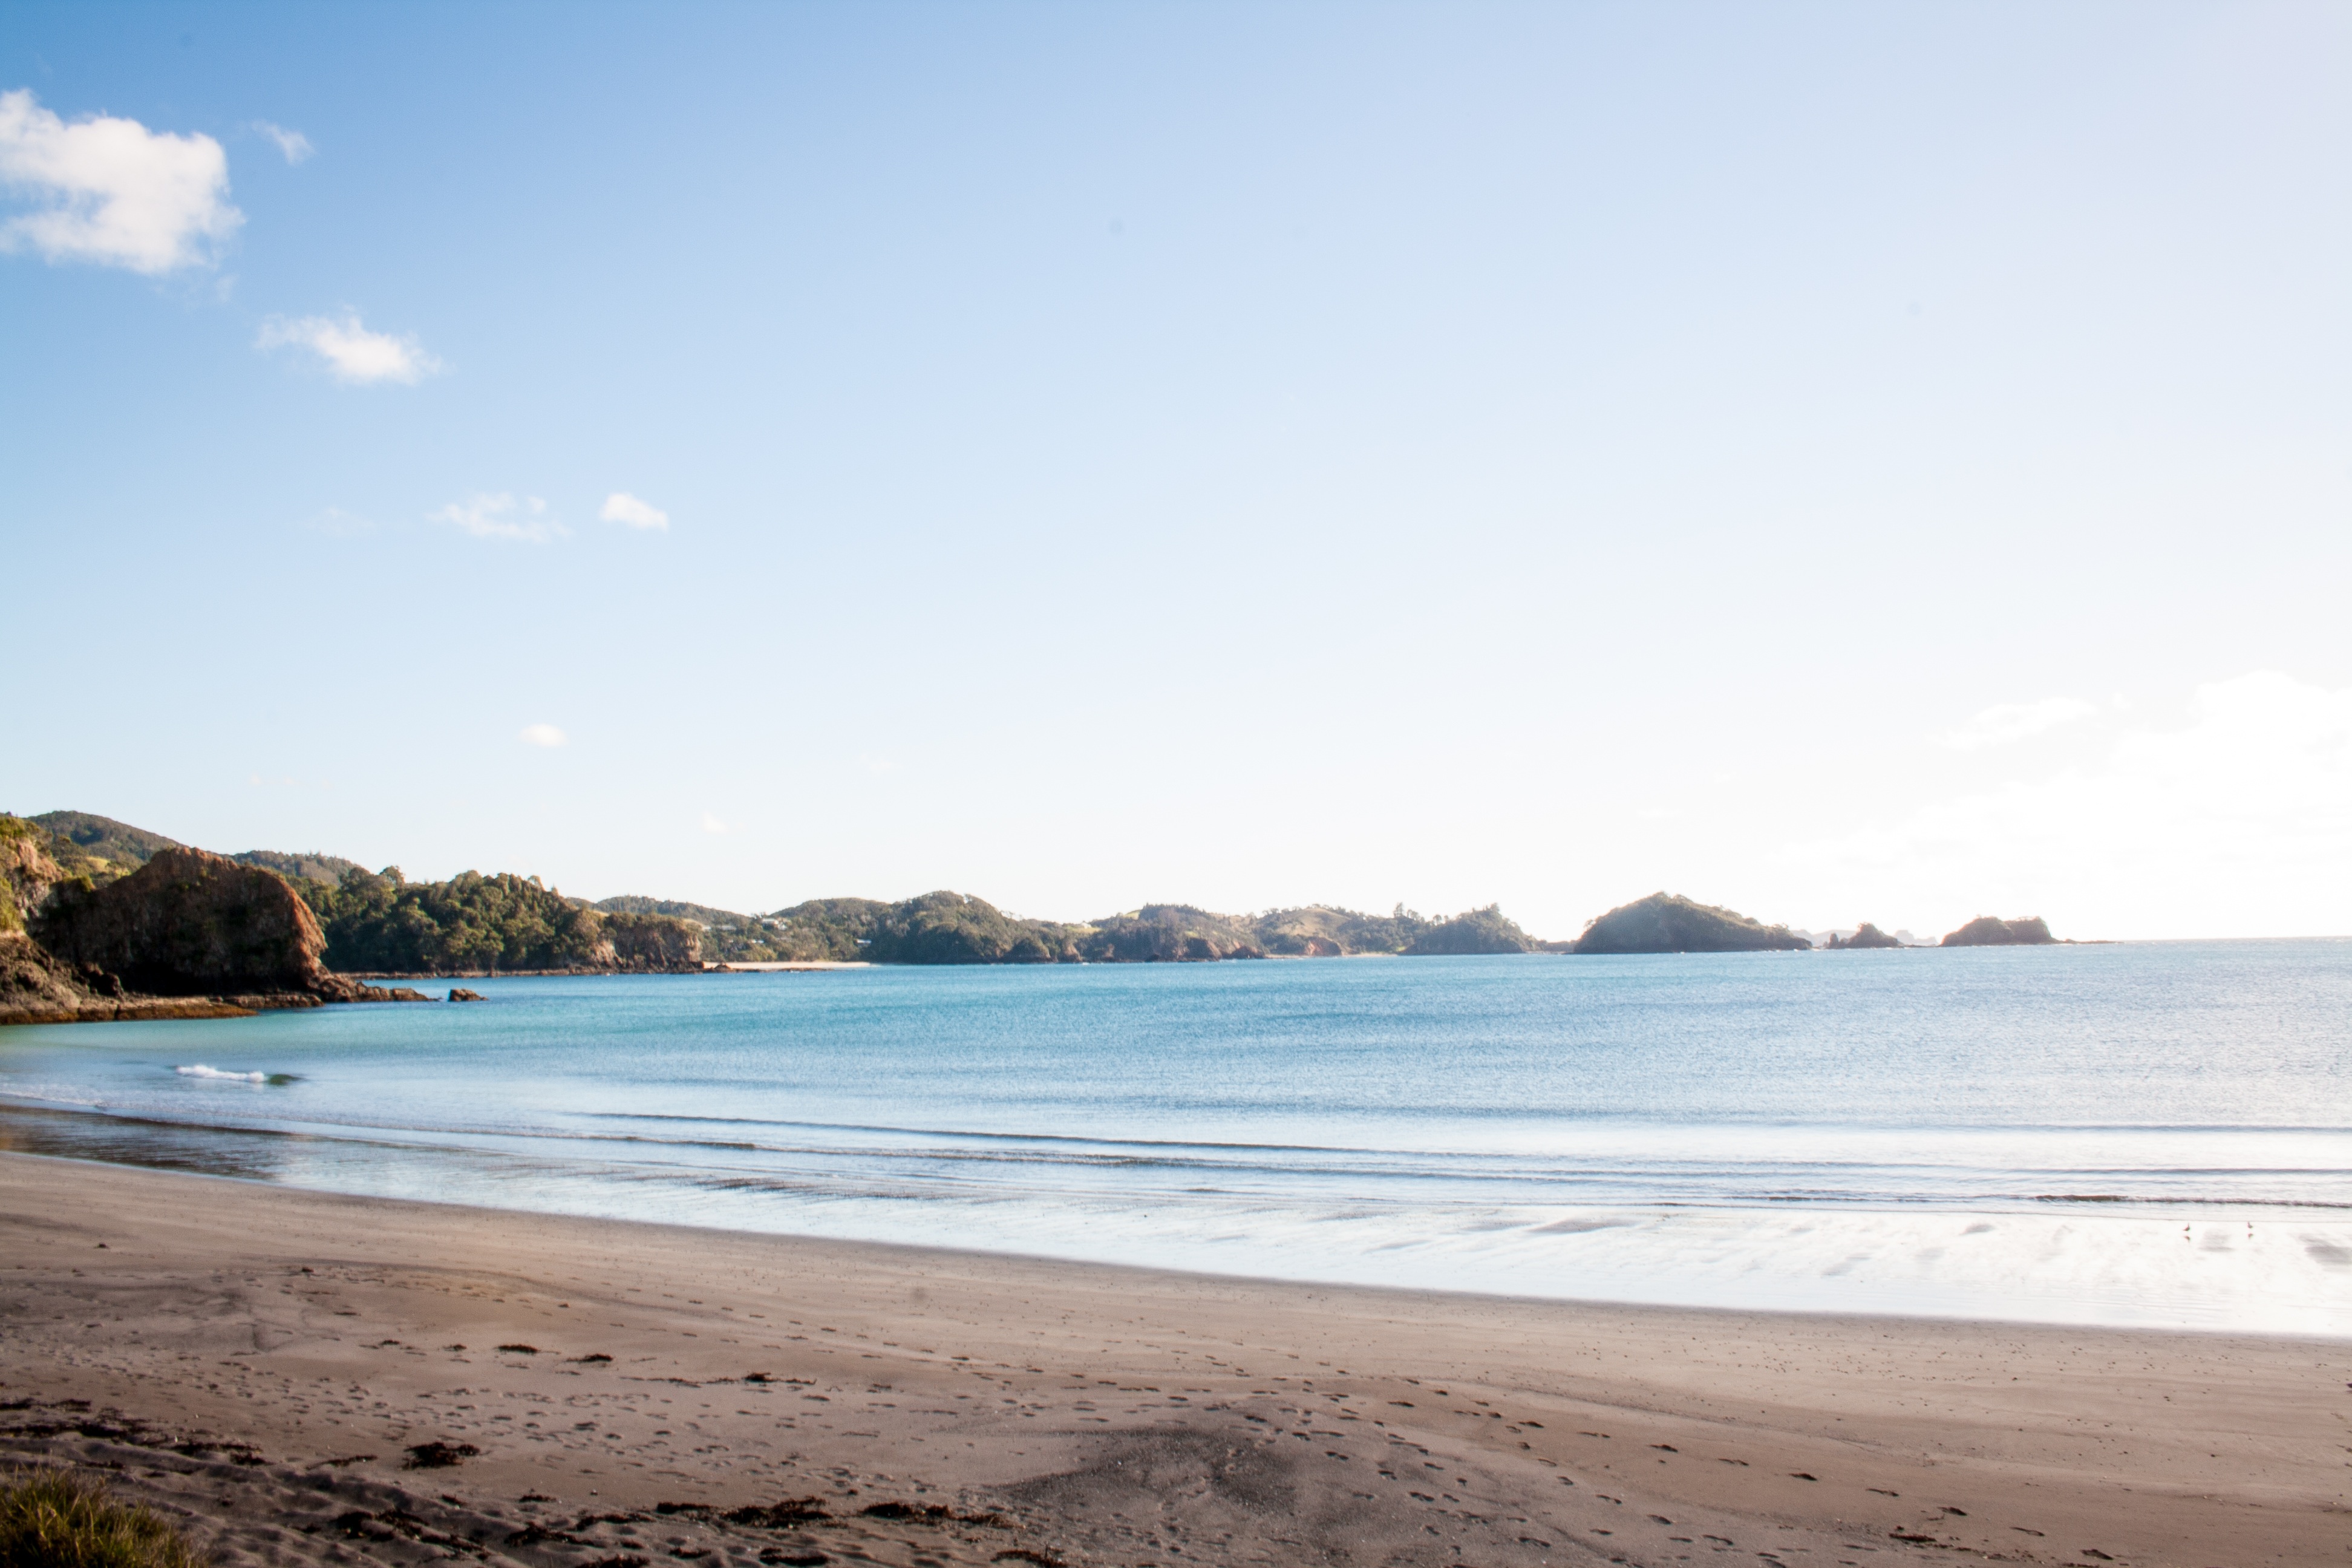
beach, sea, coast, water, sand, ocean, horizon, sky, shore, wave, vacation, cove, bay, body of water, new zealand, pacific, cape, wind wave